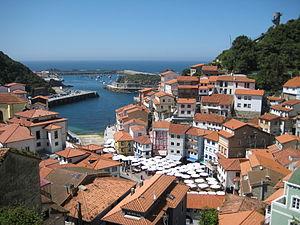
Cudillero est une commune située dans la communauté autonome des Asturies en Espagne.